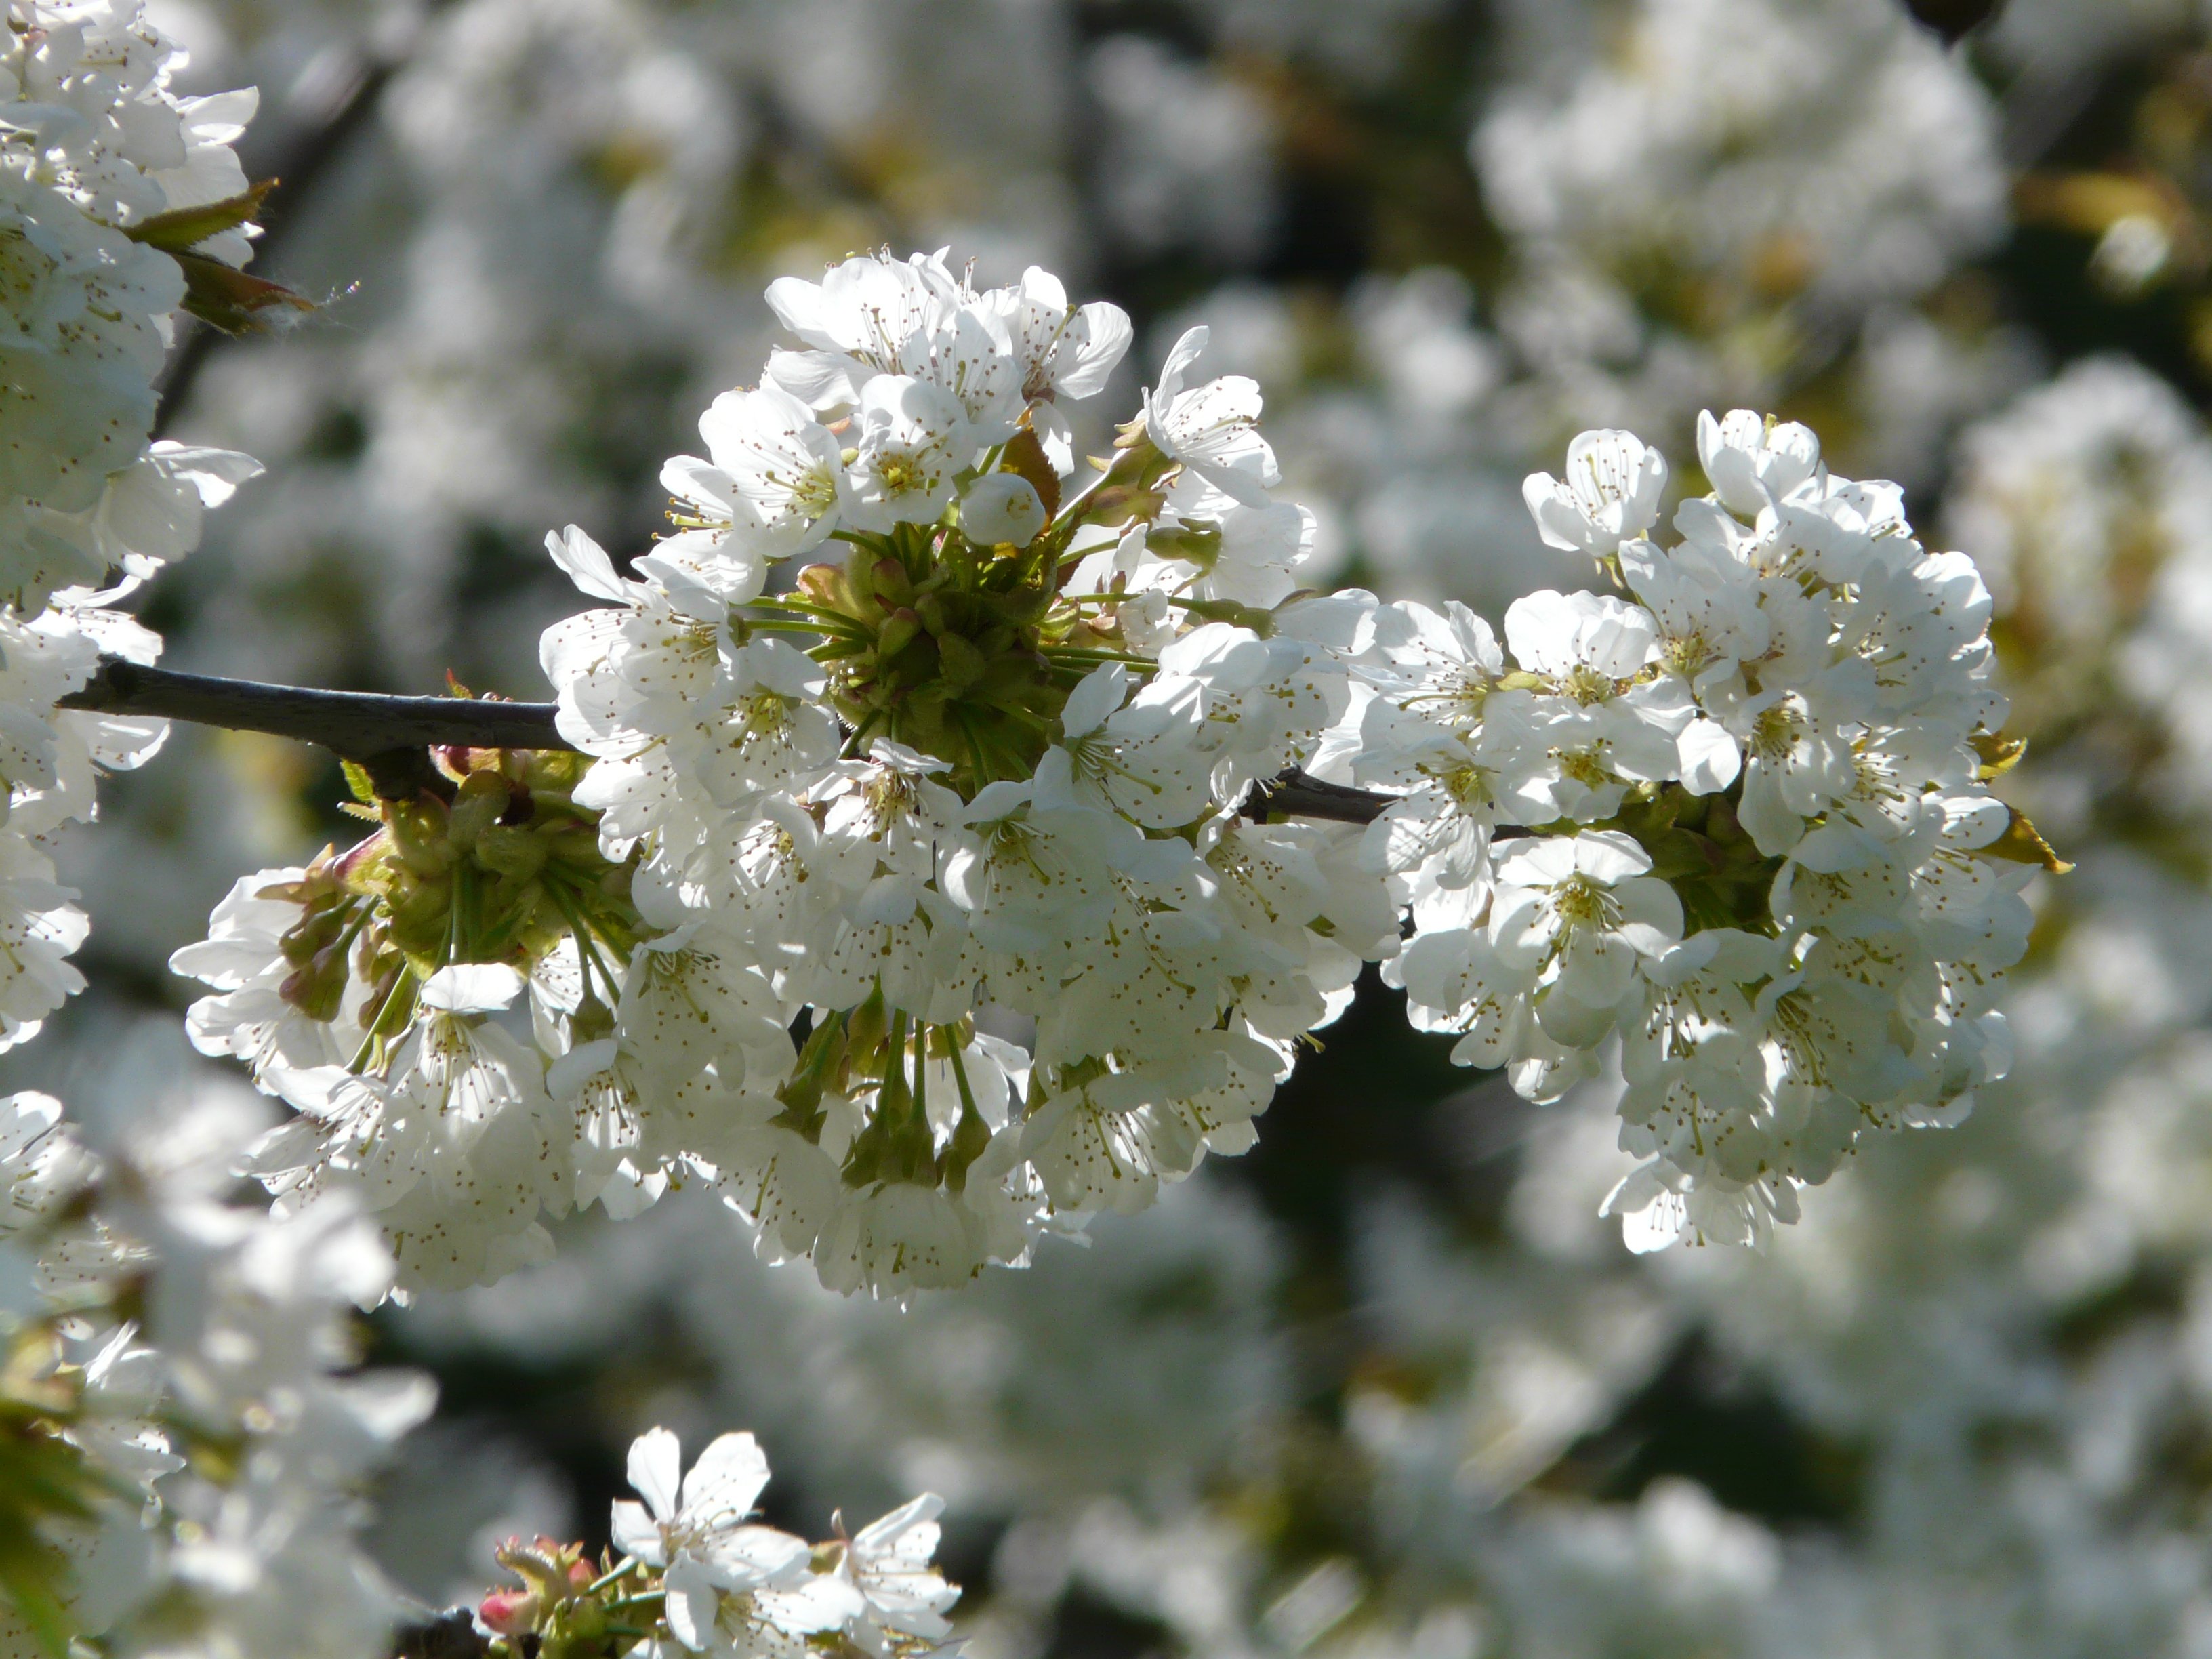
tree, nature, branch, blossom, plant, white, fruit, flower, bloom, food, spring, produce, botany, flora, cherry blossom, shrub, cherry, macro photography, white blossom, prunus spinosa, flowering plant, rose family, land plant